Destination Piovarolo

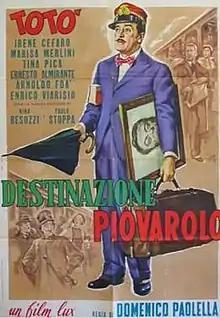

Destination Piovarolo is a 1955 Italian comedy film directed by Domenico Paolella.